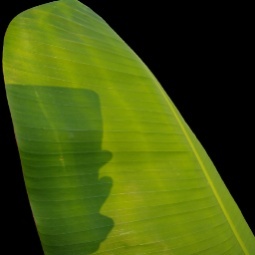
Label: Zinc